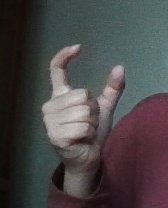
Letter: nun